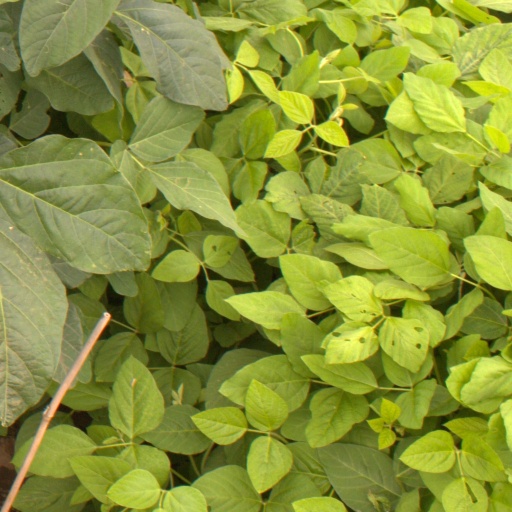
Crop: soybean